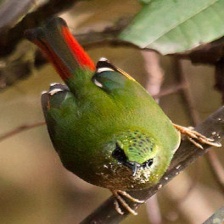
Species: FIRE TAILLED MYZORNIS
Scientific name: MYZORNIS PYRRHOURA